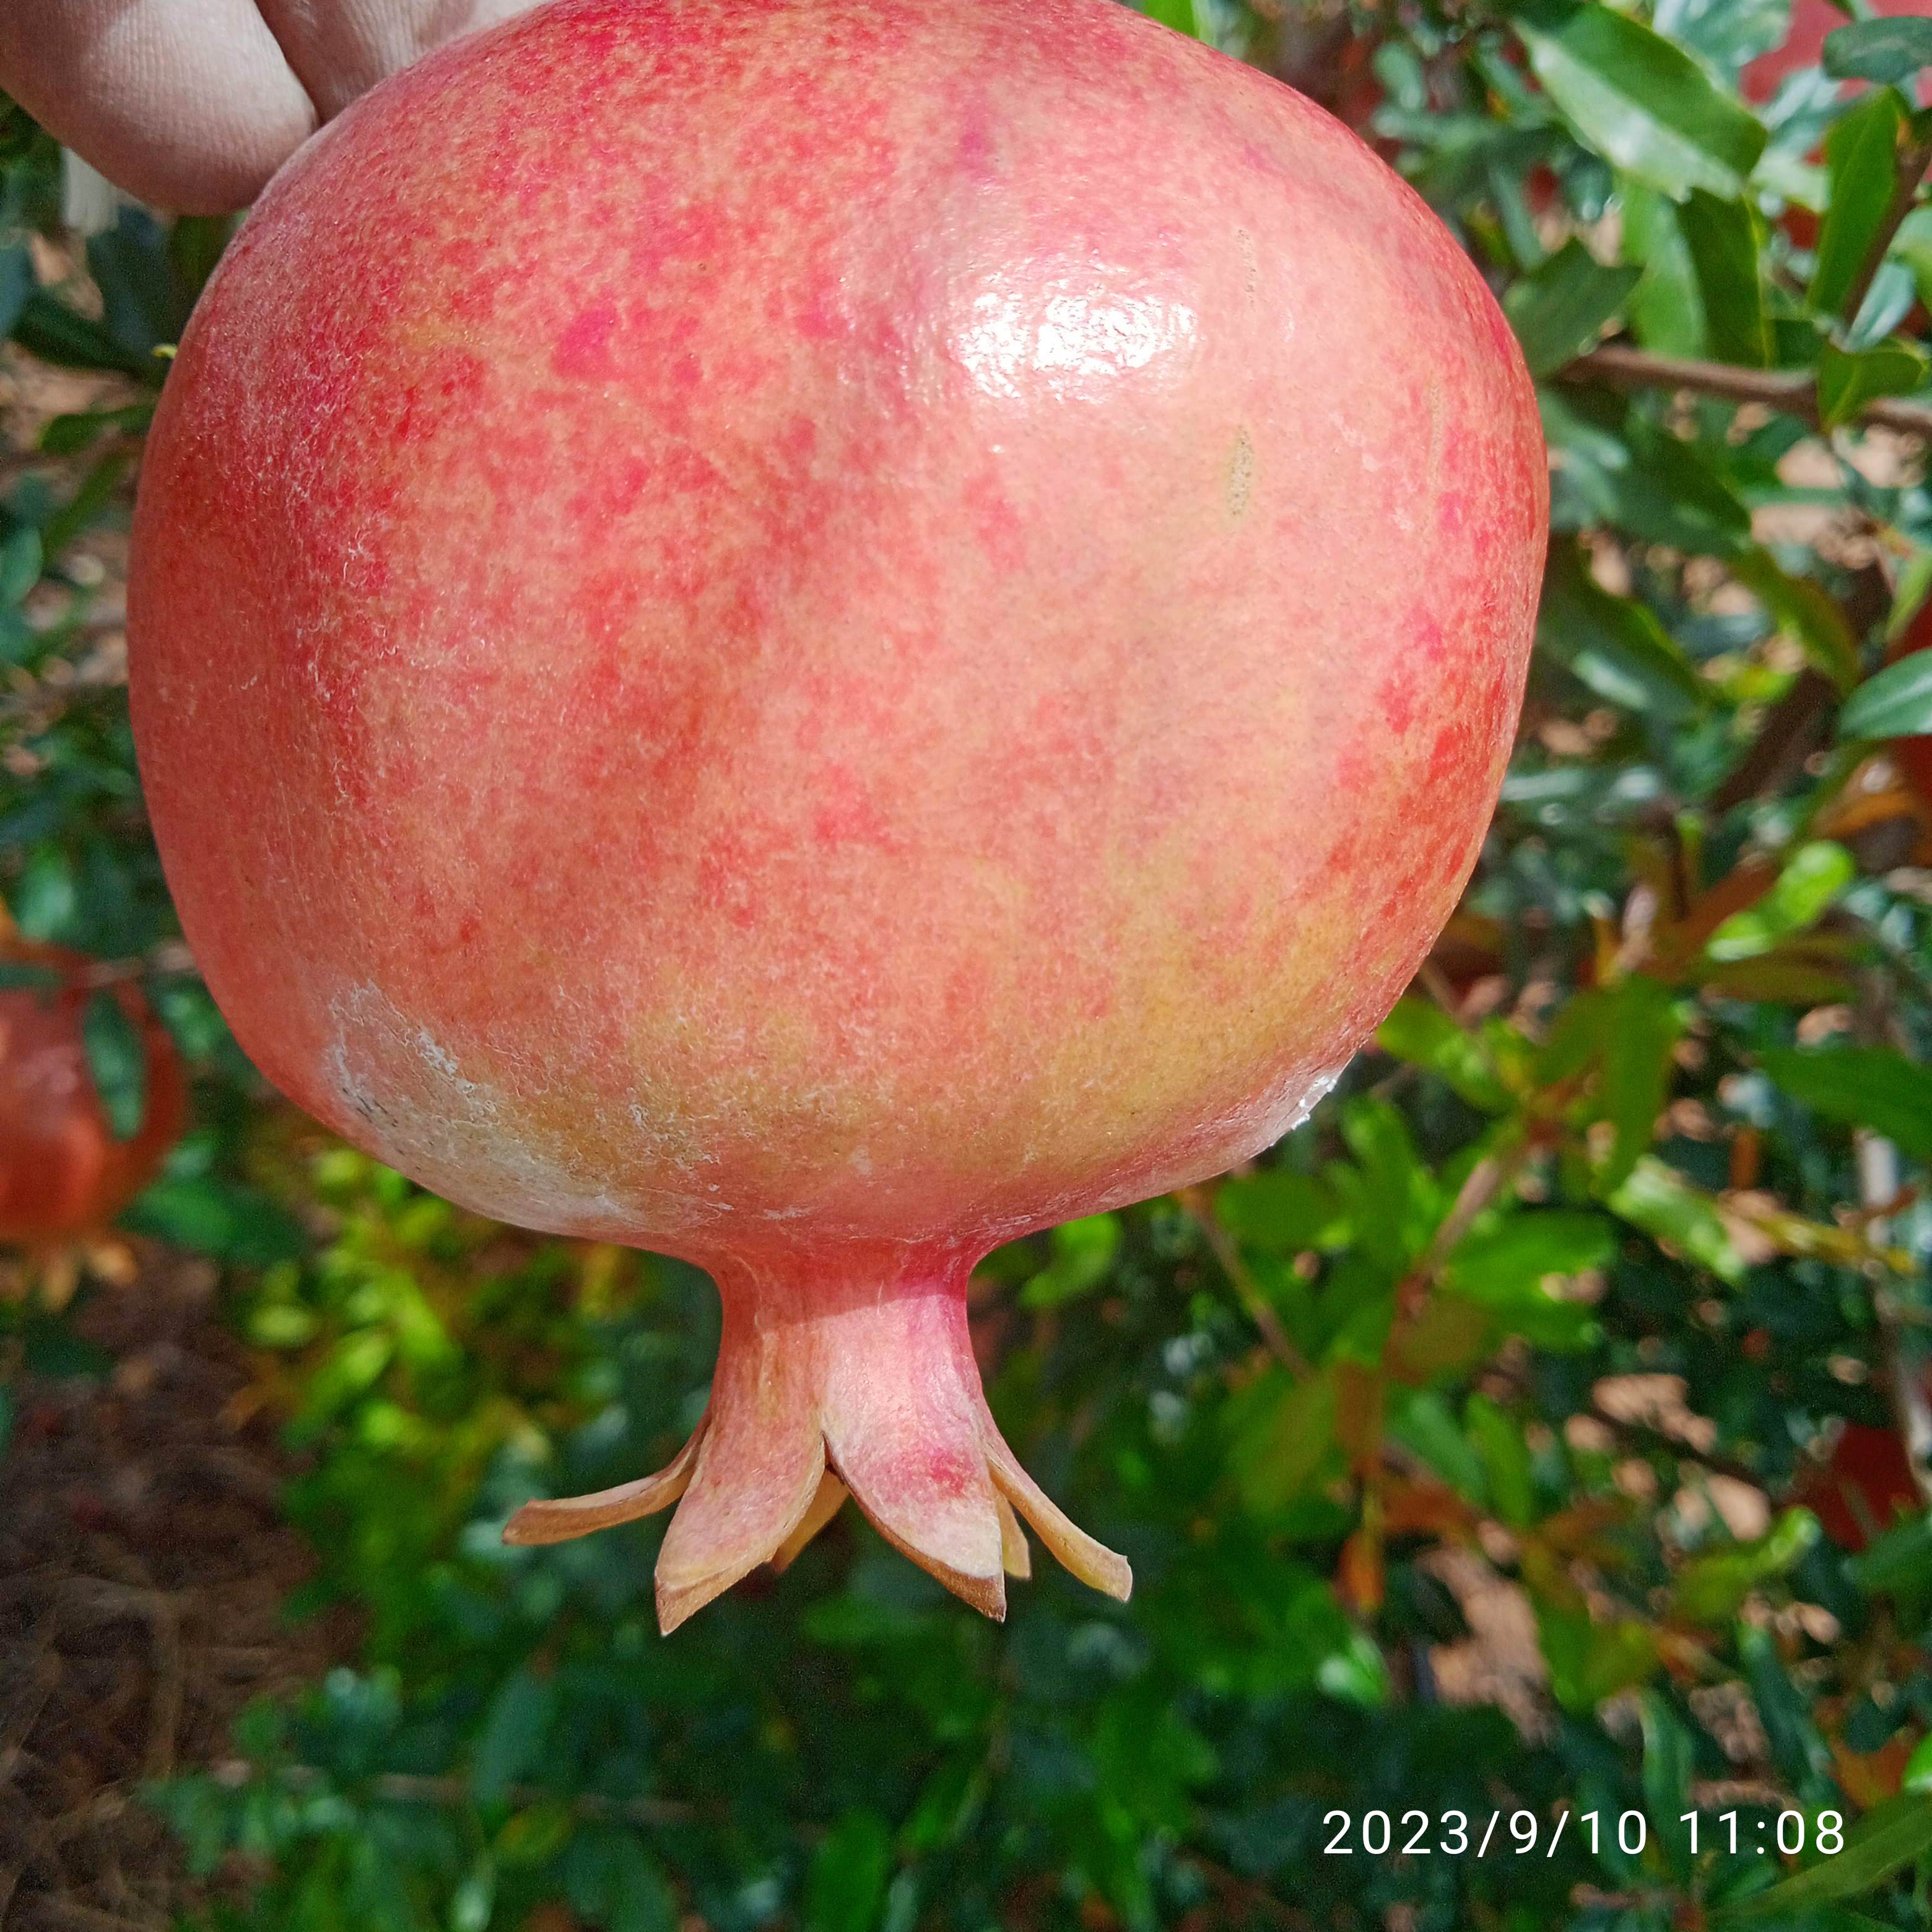
Label: Healthy